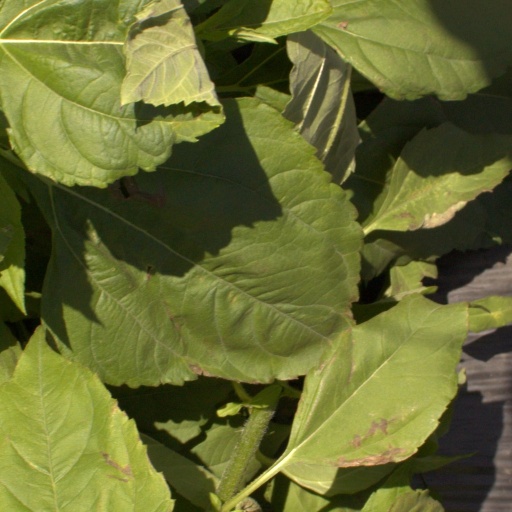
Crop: Jerusalem artichoke